Philippine Identification System Act

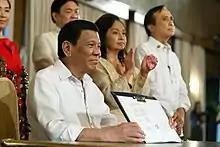
President Rodrigo Duterte shows a copy of the PhilSys Act after signing it during a ceremony at Malacañang Palace on August 6, 2018.

House Bill No. 6221 was filed before the House of Representatives proposing the establishment of the Filipino Identification System or FilSys requiring Filipino citizens of at least 18 years old to obtain a FilSys ID. The information gathered for the proposed system will be restricted from law enforcement agencies except under certain circumstances. In the bill's third and final reading, 142 members of the lower legislature voted for the bill in the final reading while seven voted against.